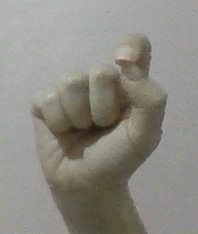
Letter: fa